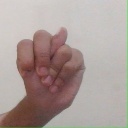
अक्षर: न